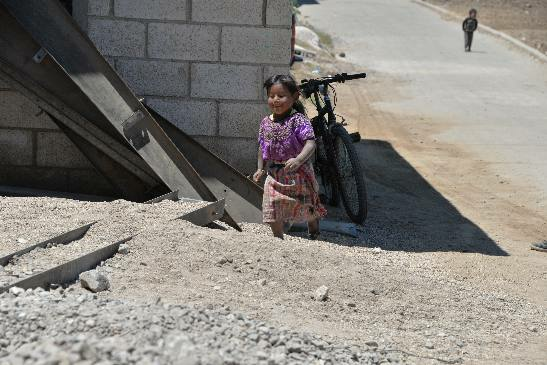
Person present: Yes